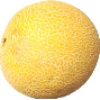
Label: Cantaloupe 1